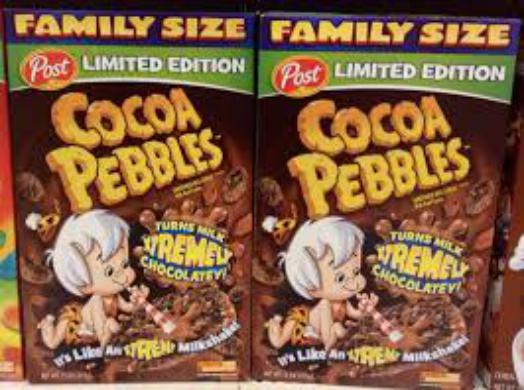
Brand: Cocoa Pebbles
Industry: Food